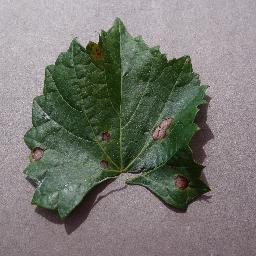
Label: Grape___Black_rot